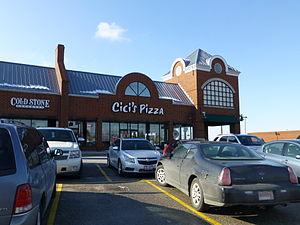
Brooklyn est une ville américaine située dans le comté de Cuyahoga dans l’État de l'Ohio. En 2010, sa population était de 11 169 habitants.